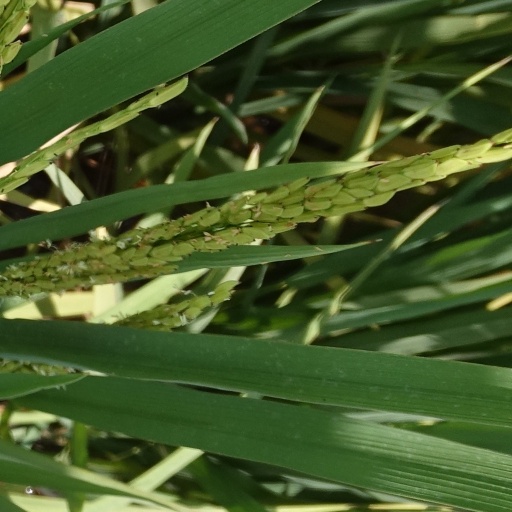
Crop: rice